Edith Taliaferro

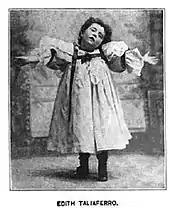
Taliaferro in "Metropolitan Magazine", January 1899

Edith Taliaferro began her stage career by temporarily replacing her ailing sister Mabel in Katie Emmett's Company during August 1895. She impressed everyone by knowing her sister's songs and lines by heart, having seen Mabel perform so often. She then had the good fortune to win a role with James A. Herne in his "Shore Acres" touring company during October 1895. It was rumored that she obtained the part because her sister Mabel was too old to depict the character. Her Broadway debut came in 1900 with the play "The Sunken Bell'.